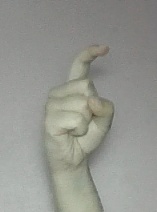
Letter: ra